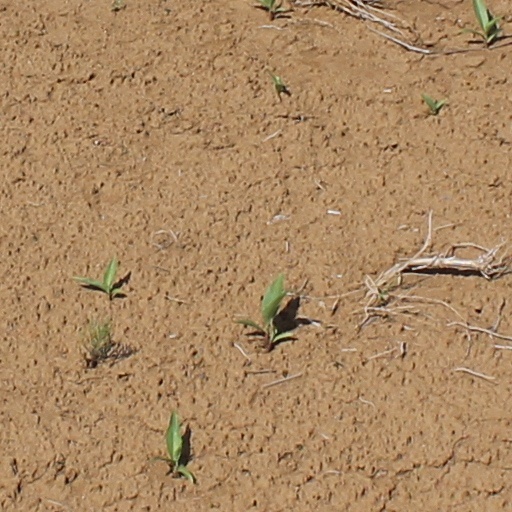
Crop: wheat